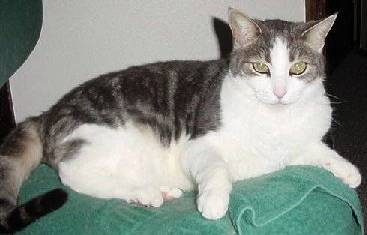
Label: cat